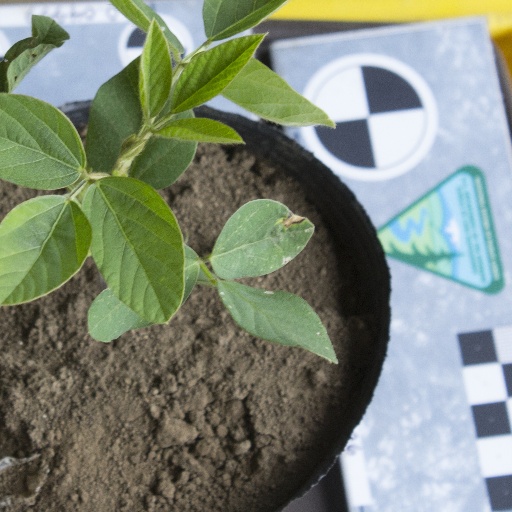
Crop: soybean